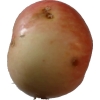
Label: Apple 10